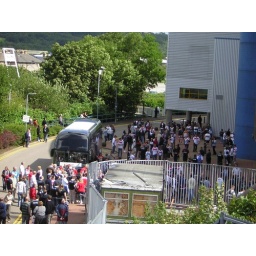
The St Helens team coach arrives at the ground as people are waiting to get in through the turnstiles.